1600th Anniversary of the Foundation of Venice

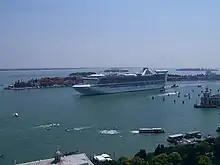
Cruise ship in Giudecca Canal

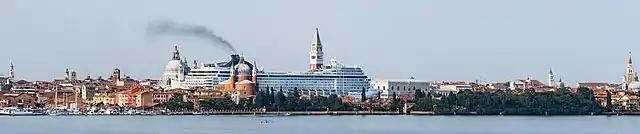
A cruise liner in Venice, 31 August 2019

From 1 August 2021, large ships a reno longer be able to transit in front of Piazza San Marco and on the Giudecca canal. This was established by a decree law approved on the afternoon of 13 July 2021 by the Council of Ministers. Compensation is foreseen for companies that will be harmed by this decision. Cruise ships will be able to temporarily dock in Marghera. The decree law provides for the prohibition of navigation in Venice and in the maritime routes defined as being of cultural interest.